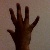
The image shows a hand gesture representing the number 5 in Indian Sign Language.